Olympique de Marseille

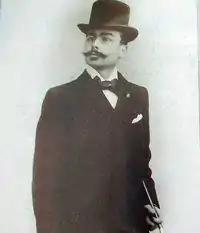
OM founder, René Dufaure de Montmirail.

Olympique de Marseille was founded as an omnisport club in 1892 by René Dufaure de Montmirail, a French sports official. Known as Sporting Club, US Phocéenne and Football Club de Marseille in the first seven years after its foundation, the club adopted the name "Olympique de Marseille" in 1899 in honour of the anniversary of Marseille's founding by Greeks from Phocaea some 25 centuries earlier, with the name Olympique, coming from ancient Olympic Games.